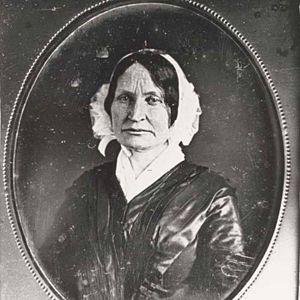
Mary Lyon, née le 28 février 1797, à Buckland et morte le 5 mars 1849 à South Hadley, est une éducatrice américaine. Elle est la fondatrice, en 1837, de l'université pour femmes Mount Holyoke College qu'elle dirige jusqu'en 1849. Cette université sert de modèle à d'autres créations d'établissements américains et étrangers.